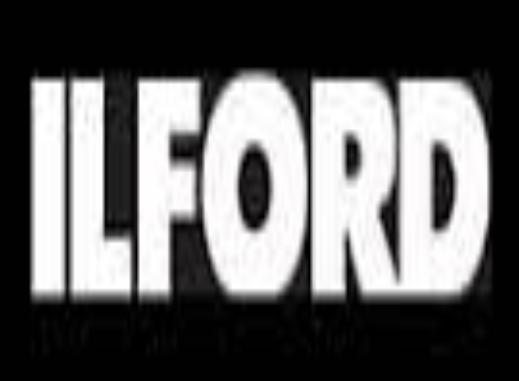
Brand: Ilford Photo
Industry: Electronic